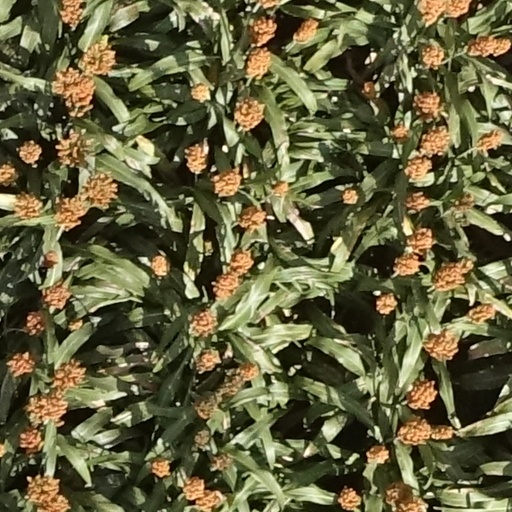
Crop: sorghum